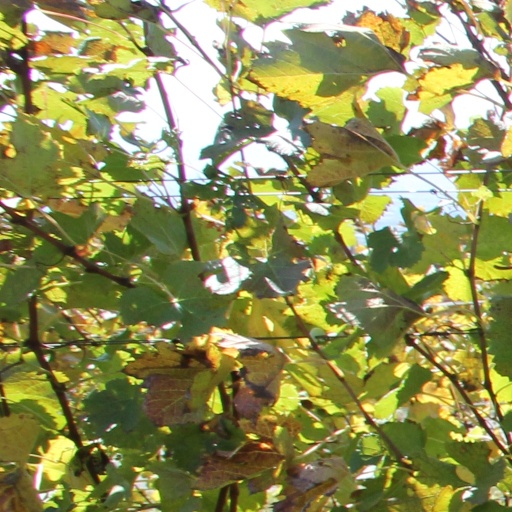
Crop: grape